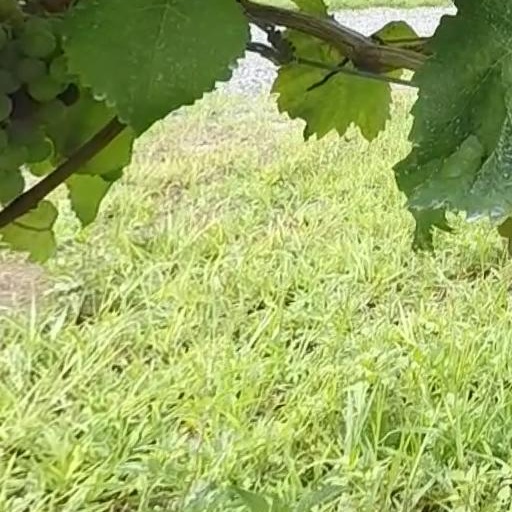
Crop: grape